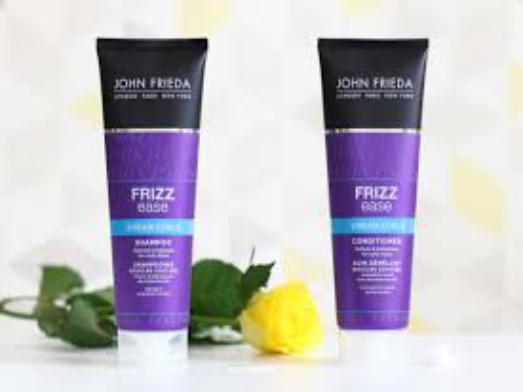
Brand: Frizz-Ease
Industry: Necessities